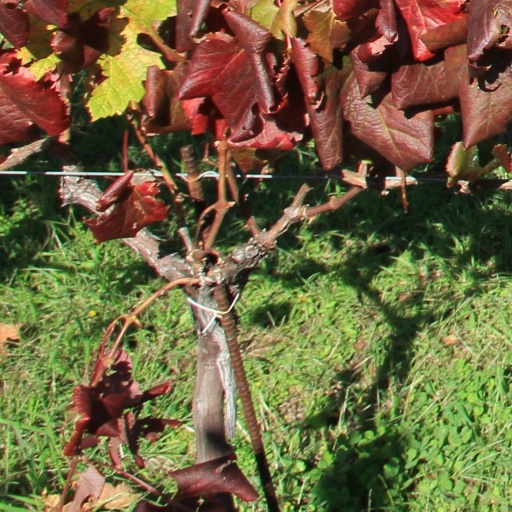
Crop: grape